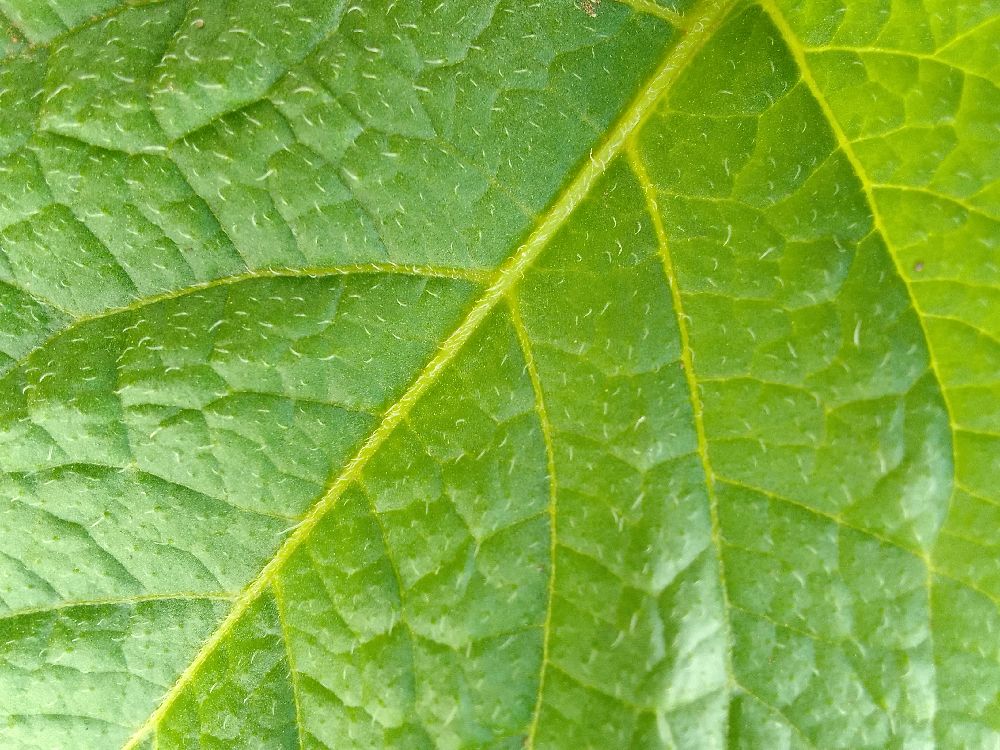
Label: Healthy